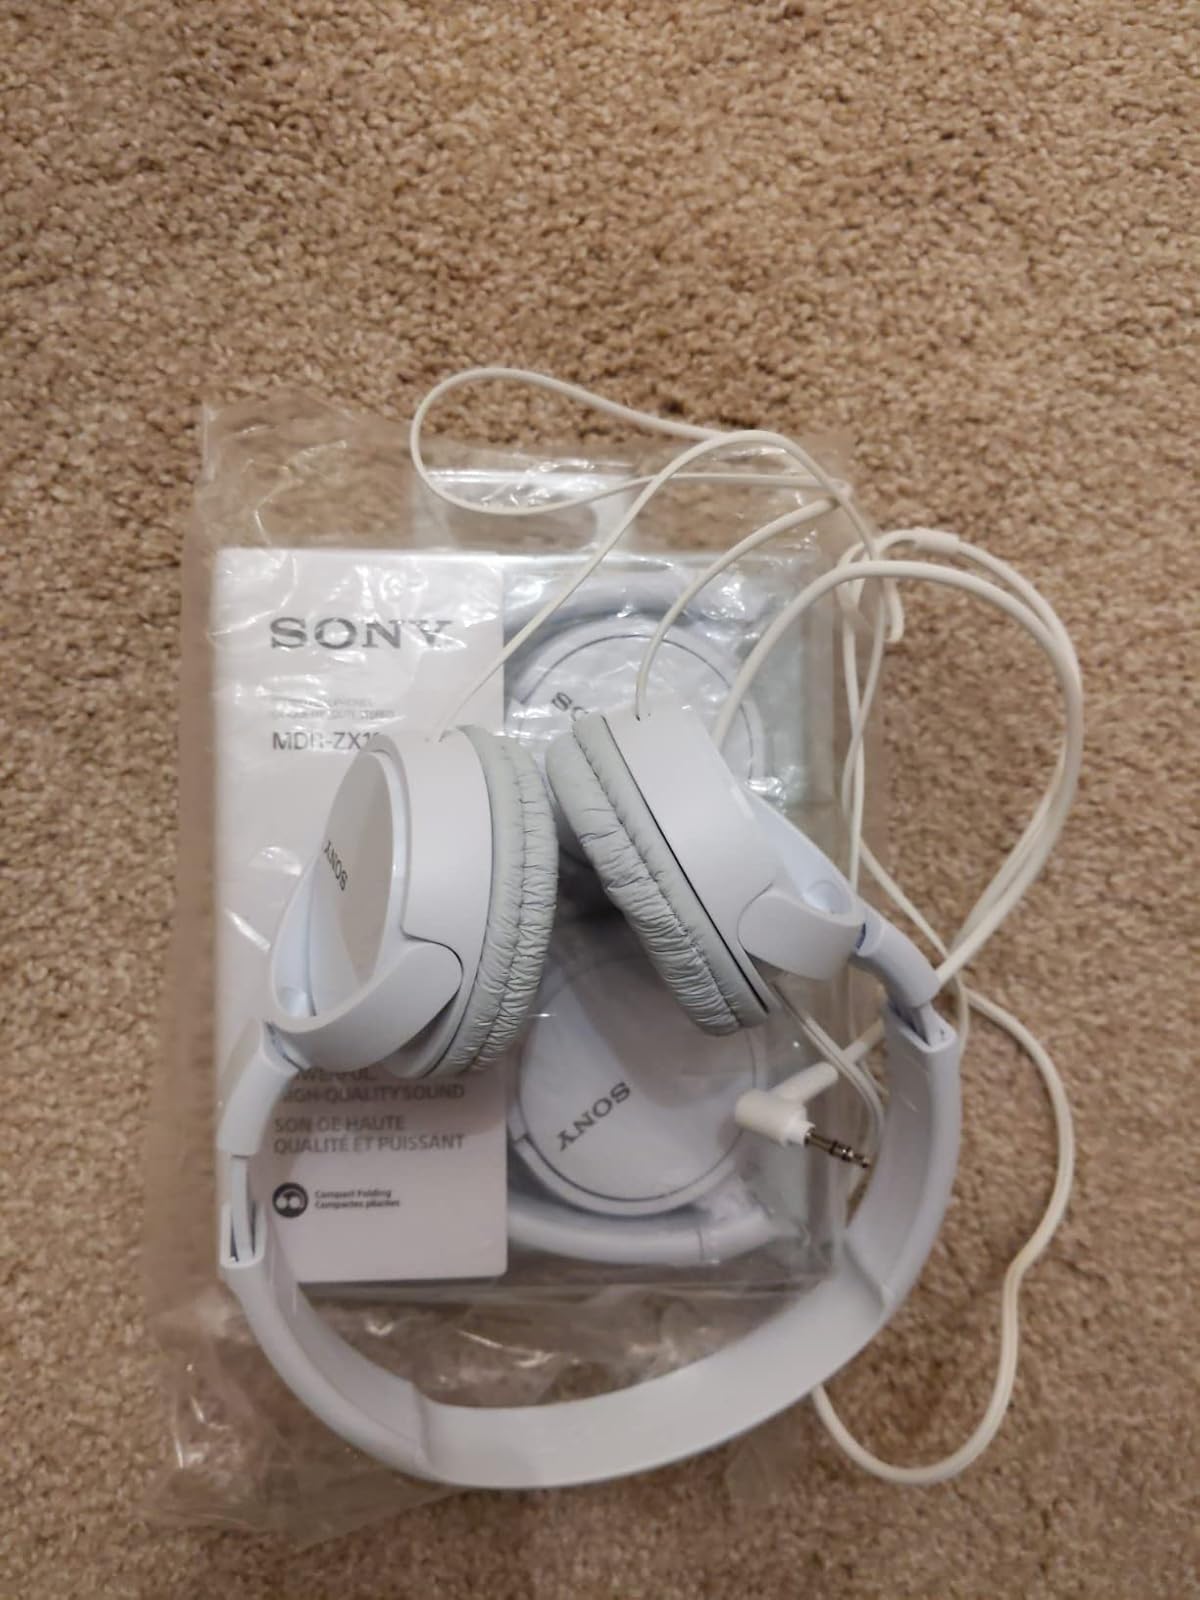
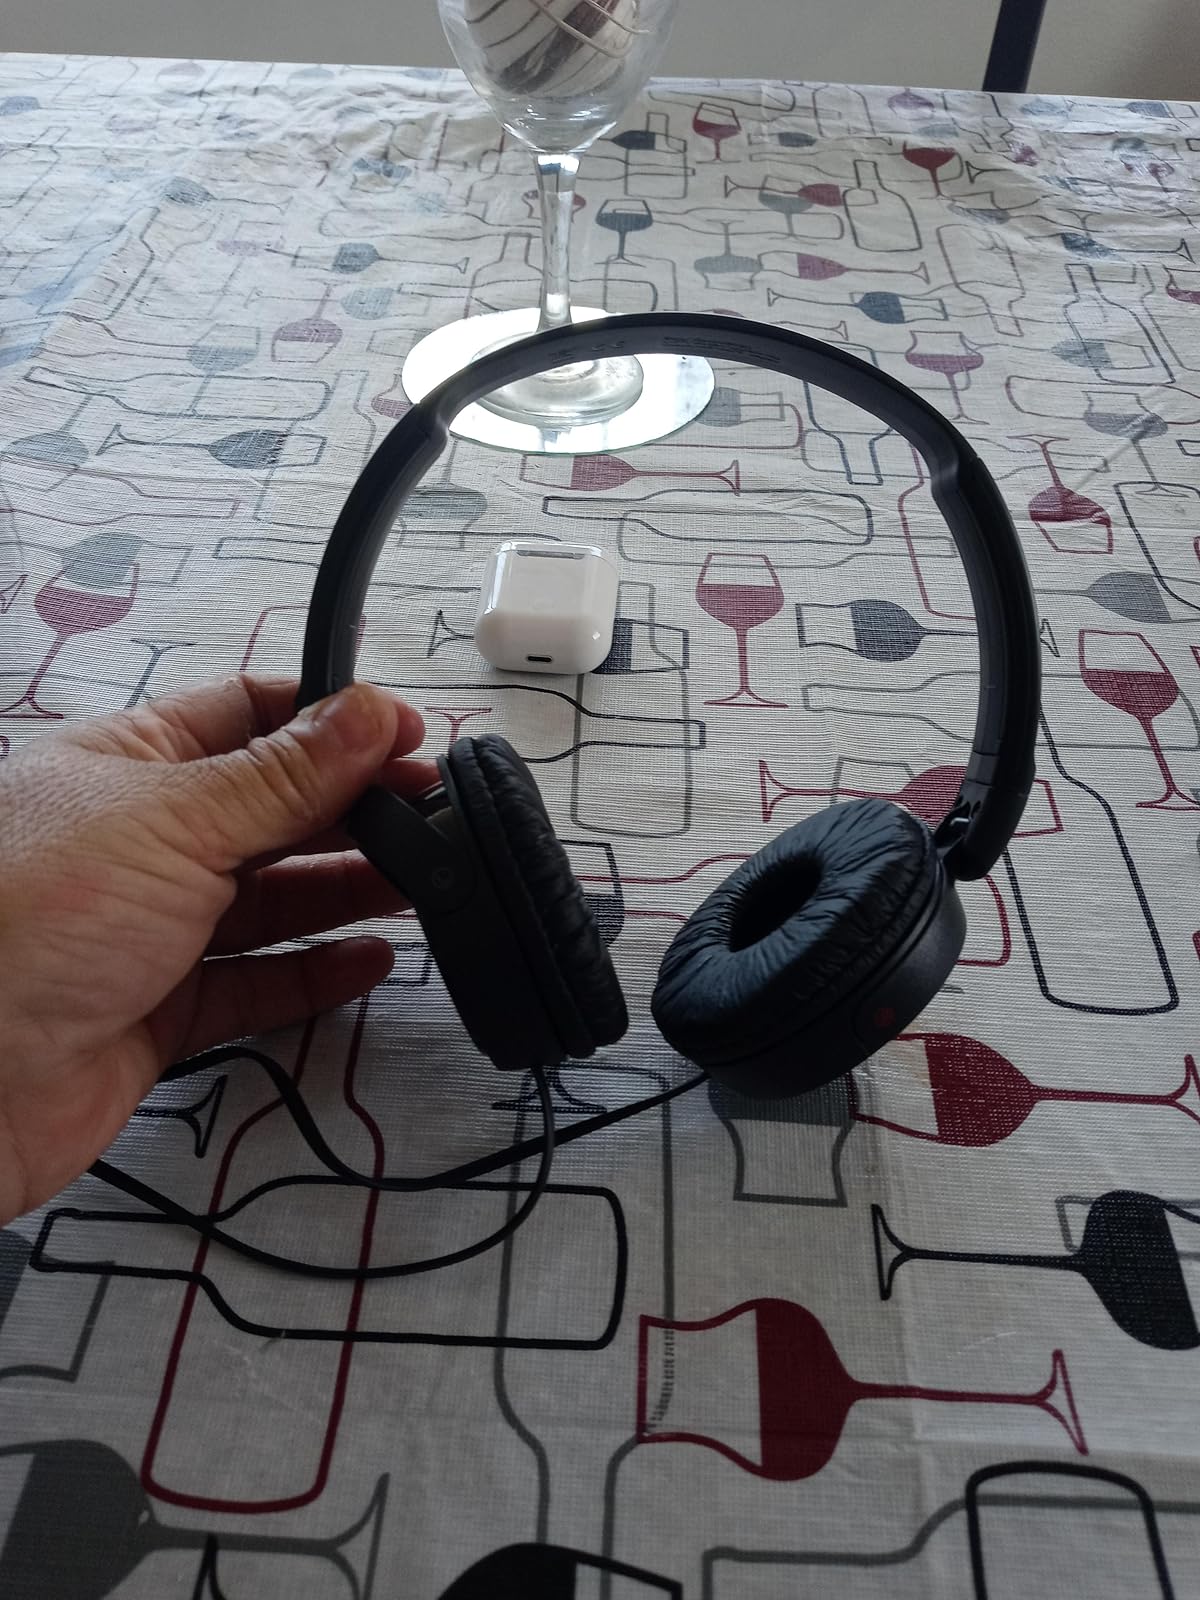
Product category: headphones
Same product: no